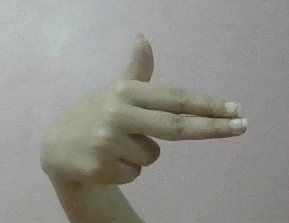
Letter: ghain